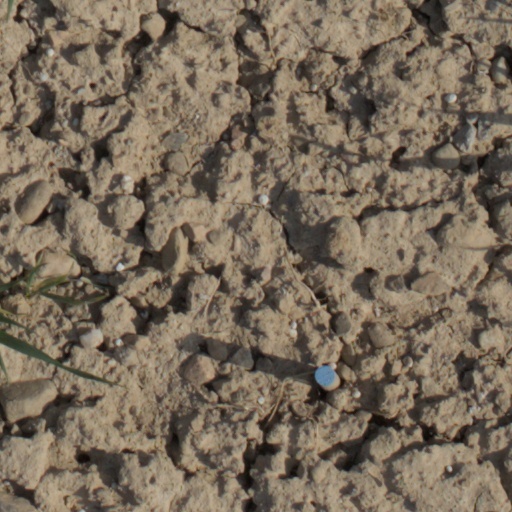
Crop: wheat